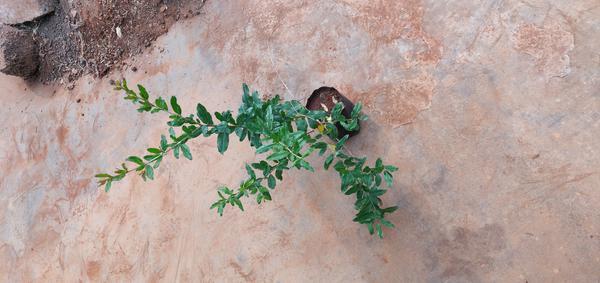
Plant: Pomegranate